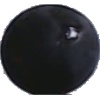
Label: Grape Blue 1